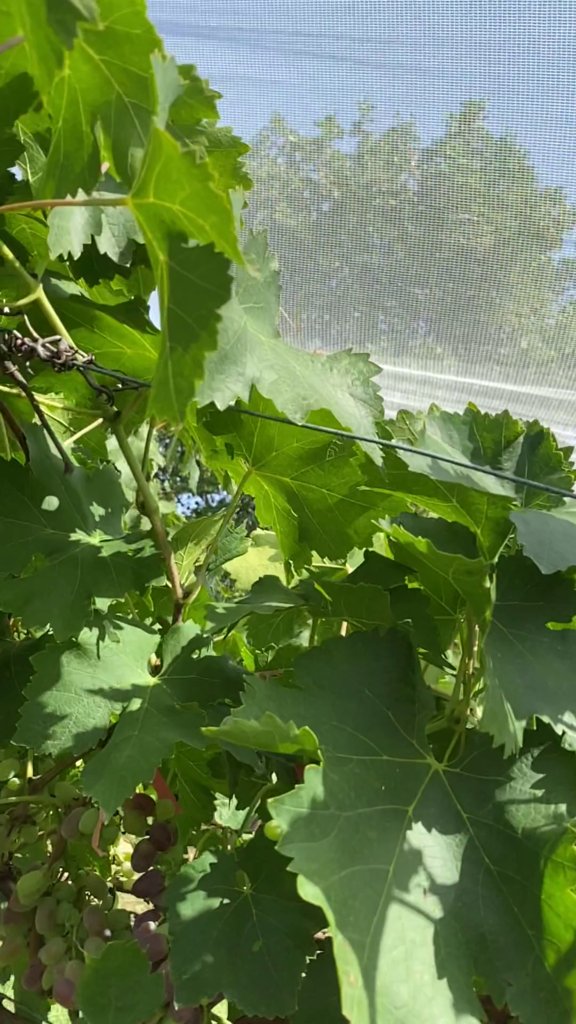
Berries visible: 42
Grape clusters: 2